Vehicle registration plates of Russia

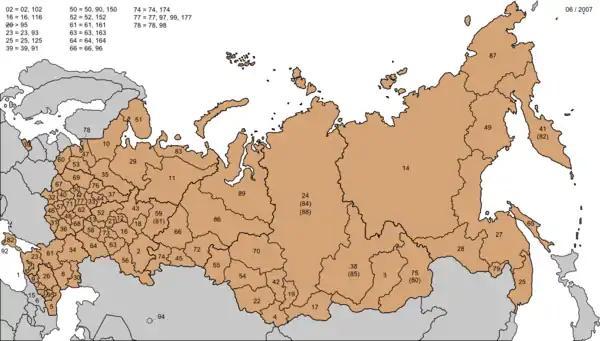
Russian regional vehicle registration codes

The license plate regional codes from 01 to 89 originally matched the numerical order of the federal subjects of Russia as listed in the Article 65 of the Constitution of Russia at the moment of the creation of the standard. In the following years some codes were reassigned or discontinued (for example code number 20 for the Chechen Republic: to prevent illegal registrations, and due to the destruction of the database in the 1990s, all the vehicles of Chechnya were reregistered). As the populous regions started running out of license plate combinations, new codes past code 89 were assigned to them as well. Additional triple-digit codes were created by prepending a "1", "2", "7", or "9" to the existing regional code (e.g. 54 and 154 for Novosibirsk Oblast, or 16, 116 and 716 in Tatarstan). Those regions with an asterisk (*) beside them were involved in mergers with other regions, so are no longer issued, and have their codes listed with an asterisk with the region they are now a part of.